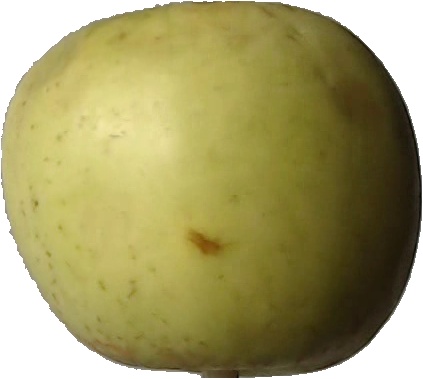
Label: apple_golden_3